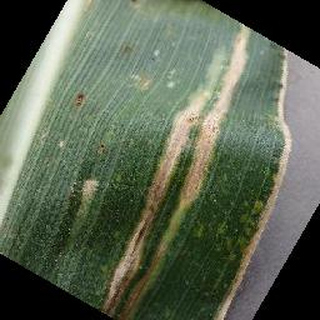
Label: corn_cercospora_leaf_spot